Pablo Montero

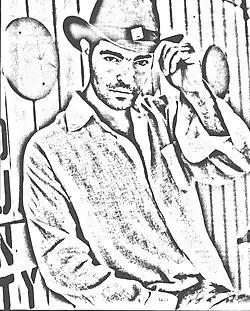
Pablo Montero

Known for his use of "charro" hats and black clothing during his concerts, he is a former teen idol and a paparazzi favorite in Mexico. He is also well known in the rest of Latin America, Australia, Europe, and the Hispanic community of the United States.